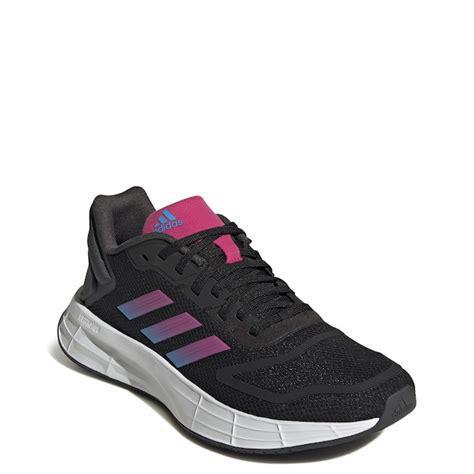
Brand: Adidas
Model: Duramo 10